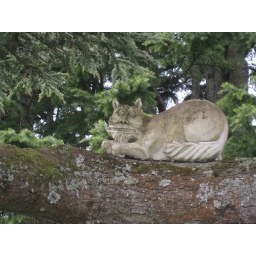
Cheshire cat hidden among the trees in Larnach Castle.